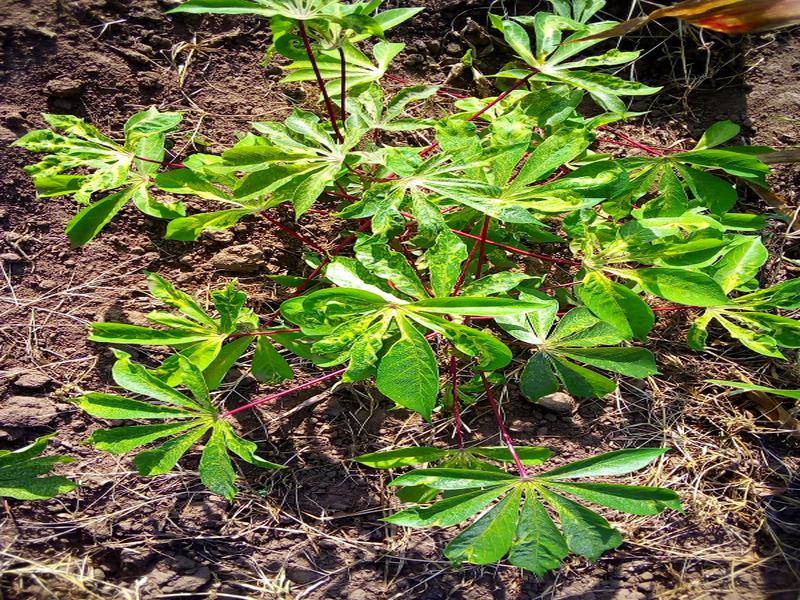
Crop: cassava
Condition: mosaic_disease